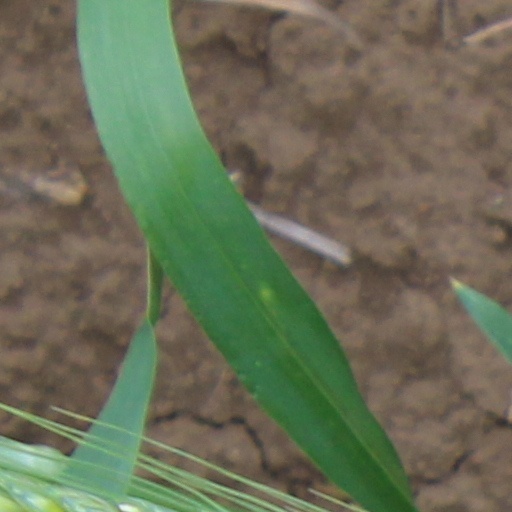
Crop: wheat